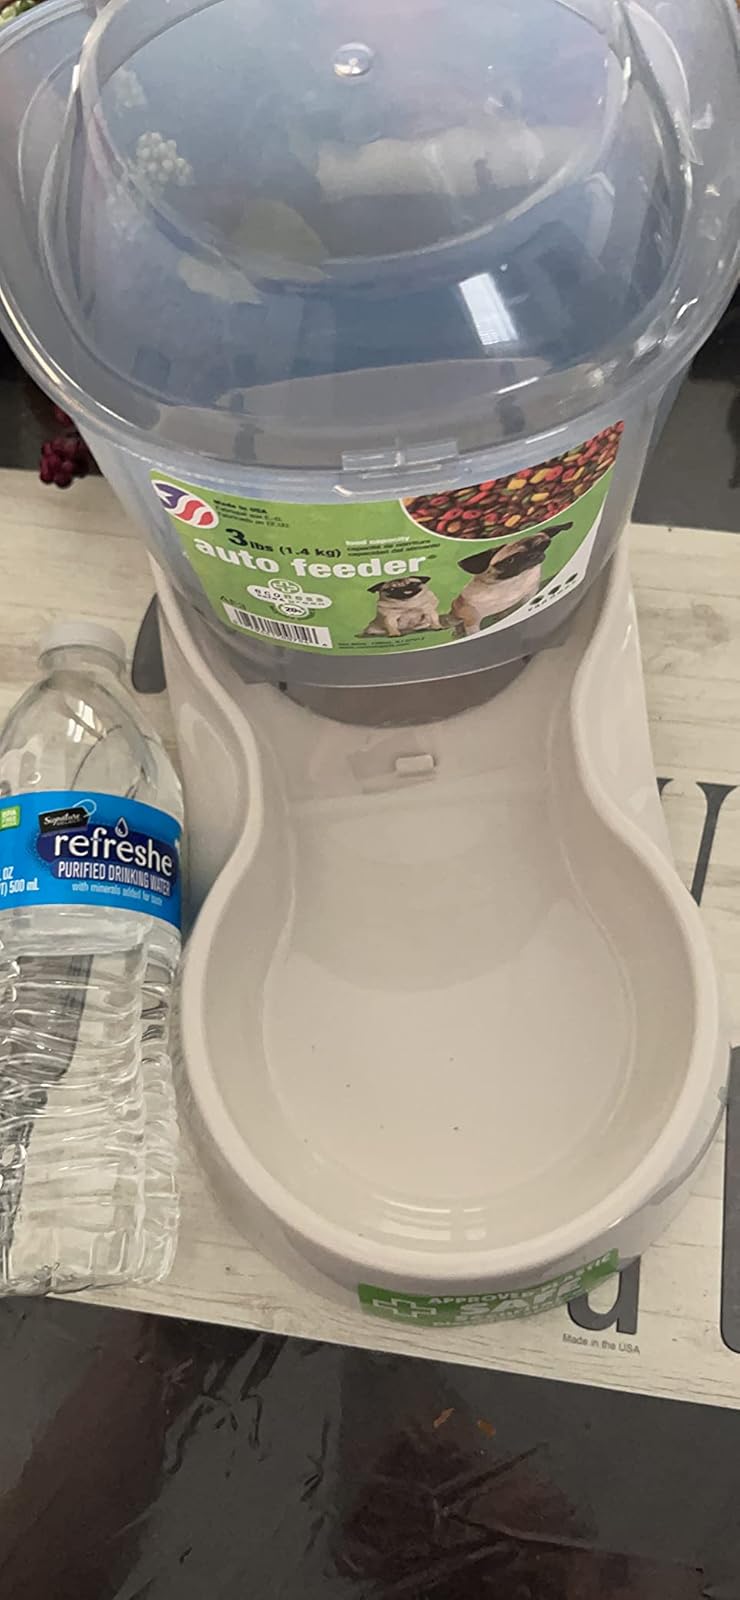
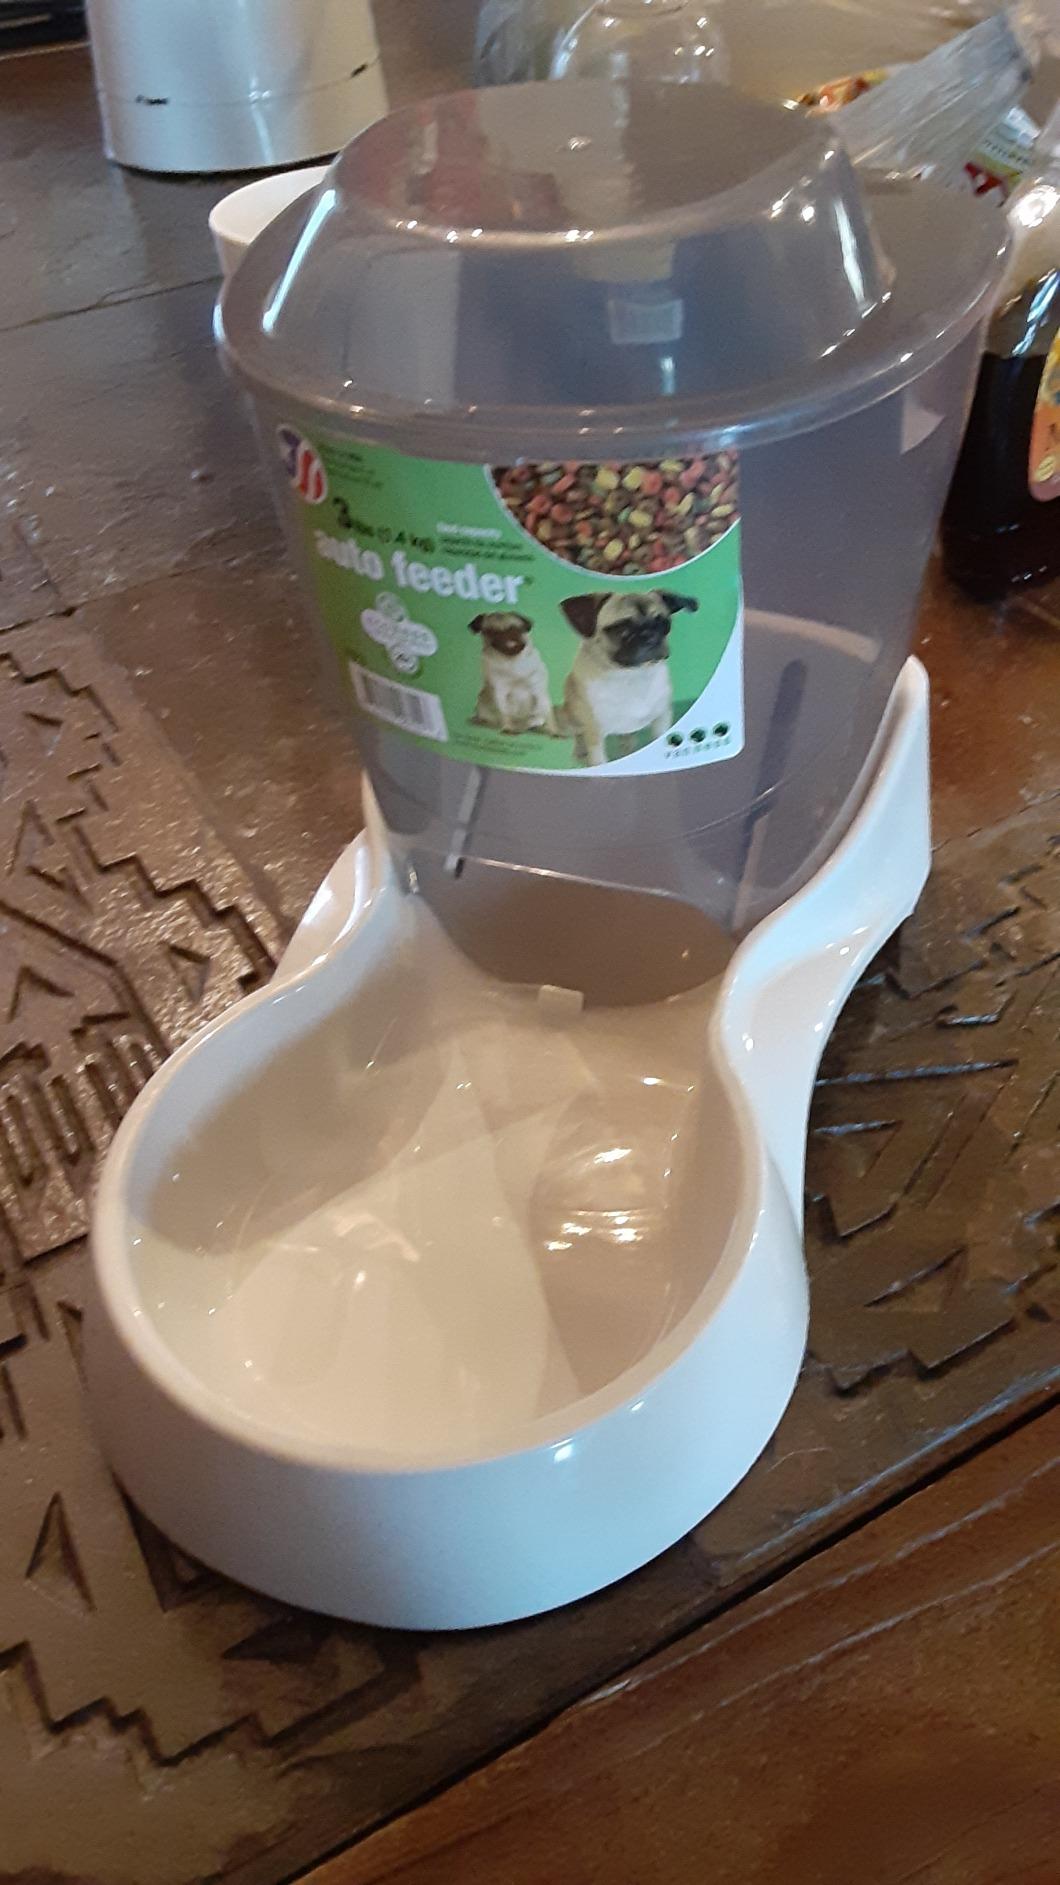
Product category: items_feeder
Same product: yes